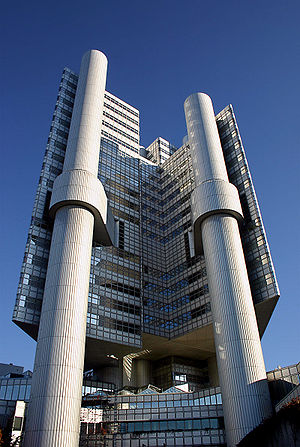
HypoVereinsbank
Hypo-Haus, HypoVereinsbanks hovedkvarter i München.
Bayerische Hypo- und Vereinsbank AG, ofte blot omtalt HypoVereinsbank og forkortet HVB er den andenstørste finansielle virksomhed i Tyskland og samtidig også den andenstørste erhversbank. Banken har siden 2005 været ejet af UniCredit Group SpA, og deltager sammen med Deutsche Bank, Dresdner Bank, Commerzbank og Deutsche Postbank i samarbejdet Cash Group.